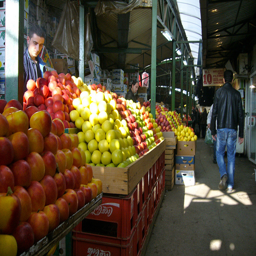
a person walking by an assortment of fruits on display
A man stands in an outdoor market selling a variety of fruit.
A man looks over fruit at a fruit stand in a market.
a store with a lot of fruit for sale out front on the sidewalk
A farmers market filled with lots of fresh fruit and produce.